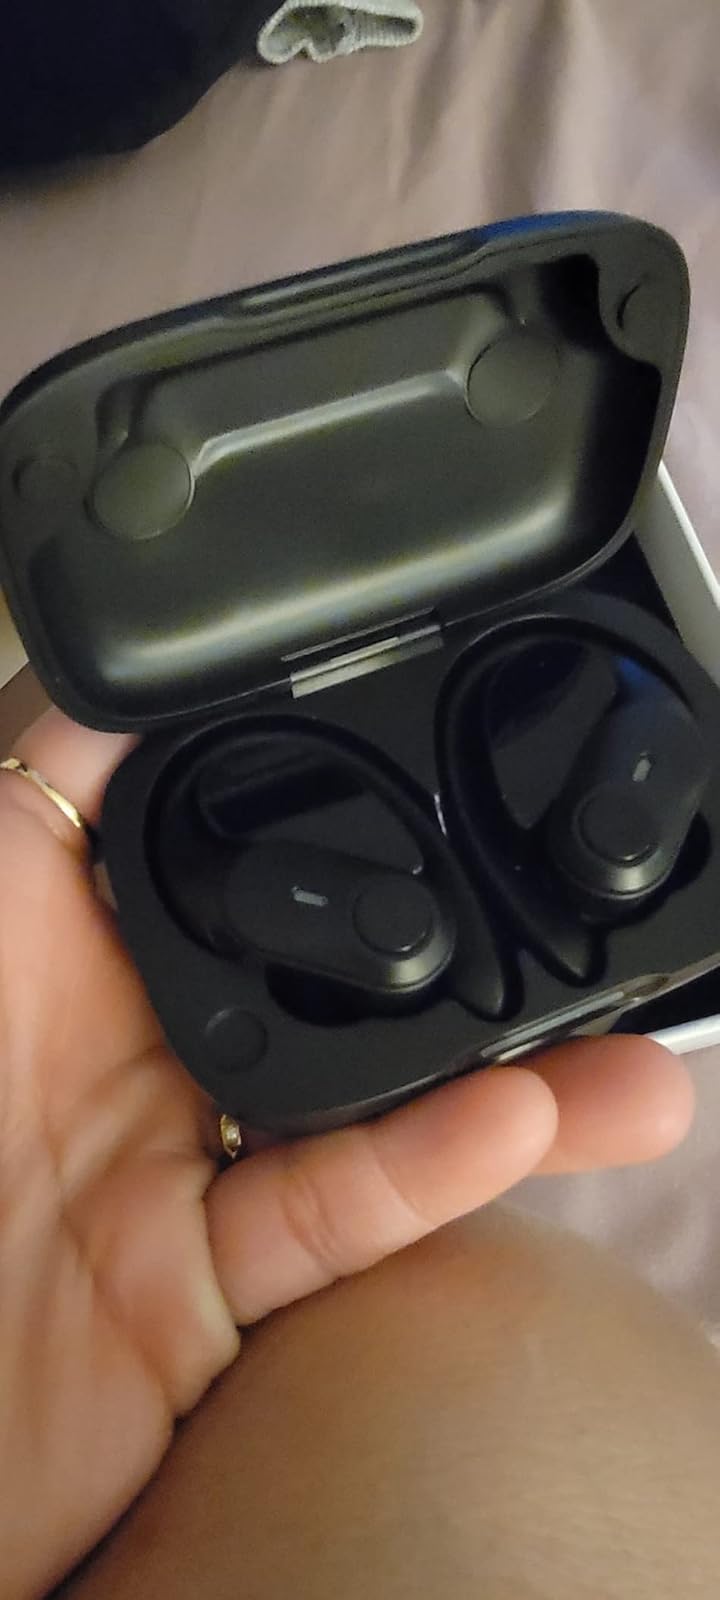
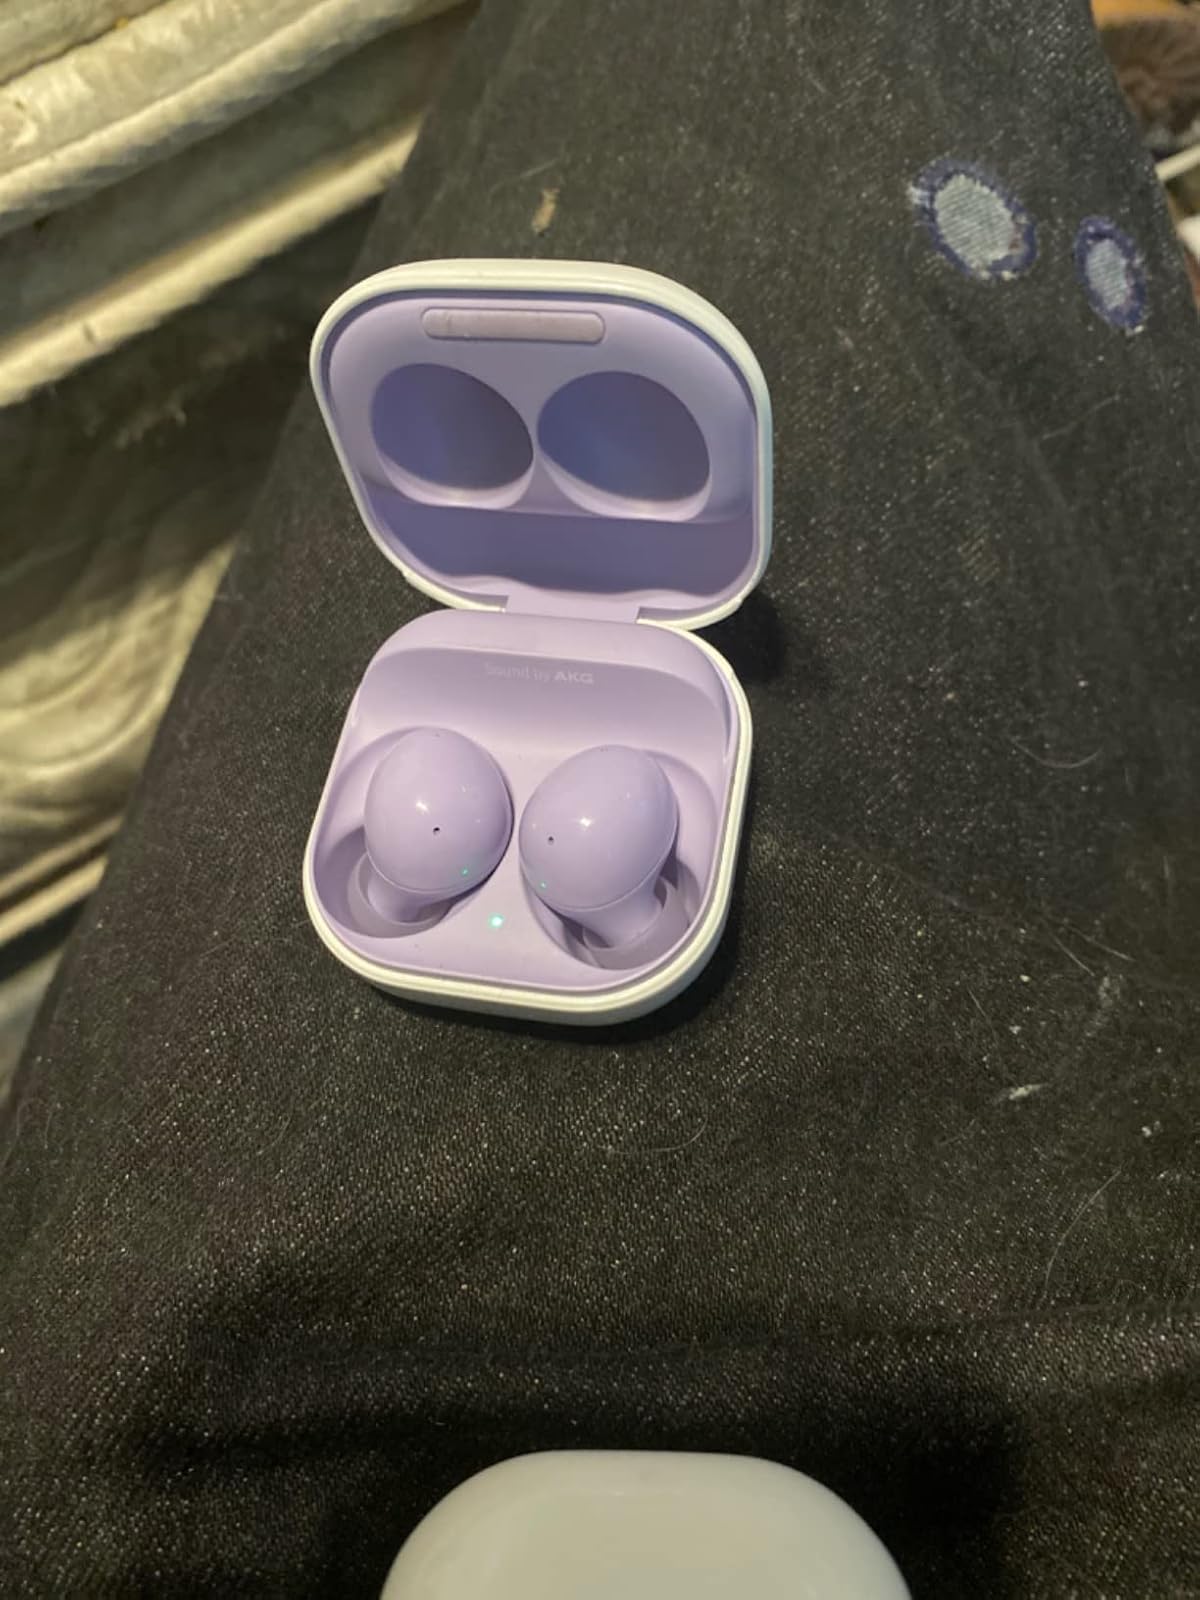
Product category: earbuds
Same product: no